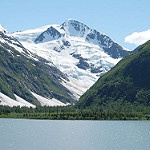
Scene: Outdoor